Cuisine of Berlin

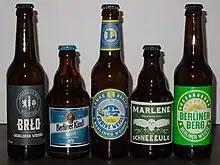
Berliner Weisse from different breweries

The Berlin currywurst is said to have been invented in 1949 by Herta Heuwer from Königsberg, who was running a small snack stand in Charlottenburg at the time.